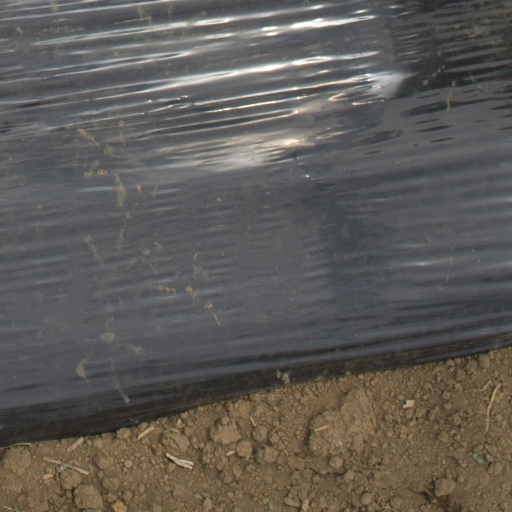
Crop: Jerusalem artichoke